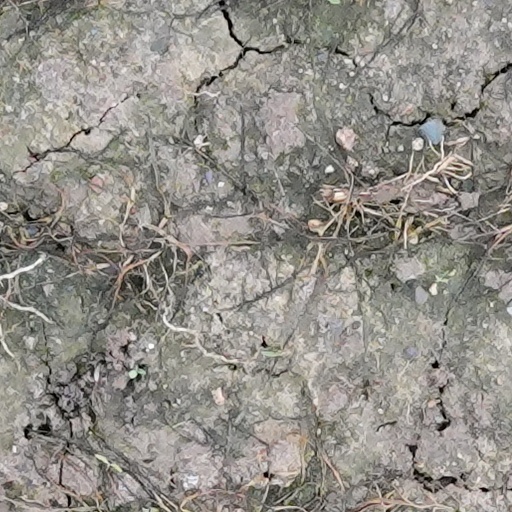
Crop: wheat